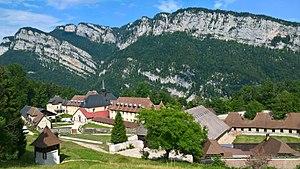
Saint-Laurent-du-Pont, Chartreuse de Currières This building is inscrit au titre des Monuments Historiques. It is indexed in the Base Mérimée, a database of architectural heritage maintained by the French Ministry of Culture,
Saint-Laurent-du-Pont est une commune française située, géographiquement dans le massif de la Chartreuse, administrativement dans le département de l'Isère, en région Auvergne-Rhône-Alpes et, autrefois rattachée à l'ancienne province du Dauphiné.
La chartreuse de Currière est un ancien monastère de l'ordre des Chartreux aujourd'hui monastère de la famille de Bethléem. Il est situé dans le Dauphiné à Saint-Laurent-du-Pont, dans le département de l'Isère.
La Famille monastique de Bethléem, de l'Assomption de la Vierge et de saint Bruno est une congrégation religieuse contemplative et monastique de droit pontifical. Elle a été fondée et a pris un grand essor dans les années 1970-1990 et correspond aux nouvelles communautés catholiques. Elle a d'abord été fondée comme une congrégation féminine, les Sœurs de Bethléem. Sa branche féminine est gouvernée par une prieure générale, actuellement sœur Emmanuel, et son conseil. Sa branche masculine est gouvernée par un prieur général, actuellement frère Jean-Baptiste, et son conseil.
Cet article recense les monuments historiques de l'Isère, en France.